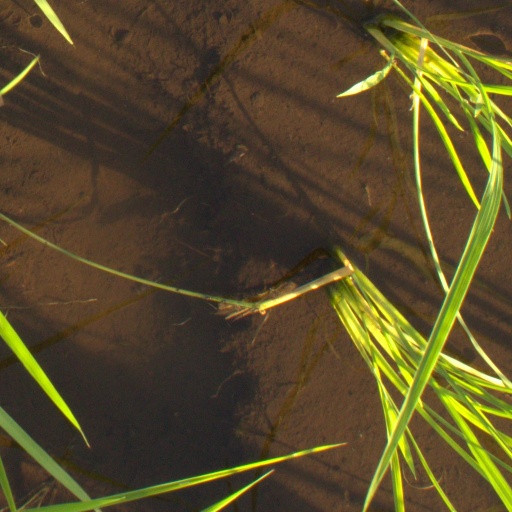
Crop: rice